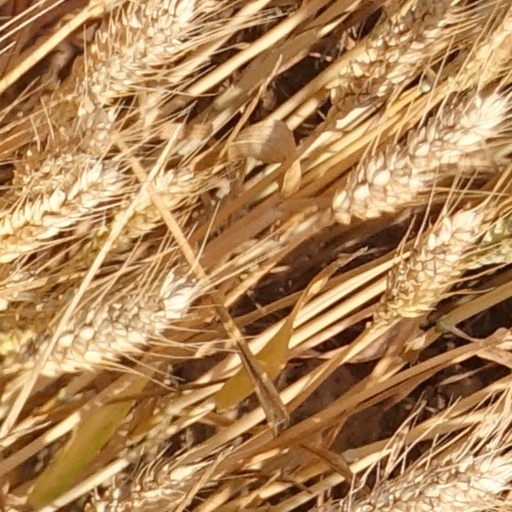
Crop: wheat